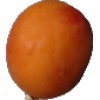
Label: apricot